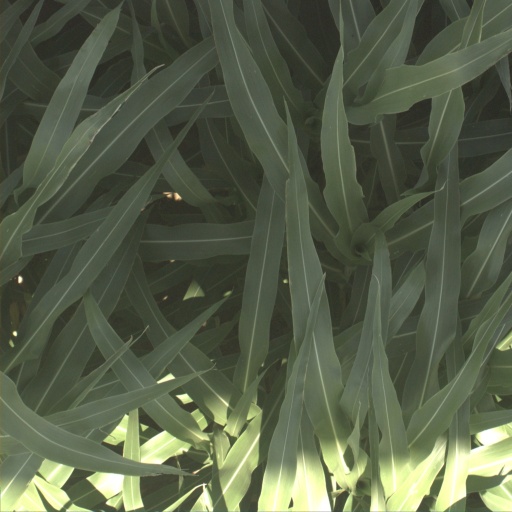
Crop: sorghum